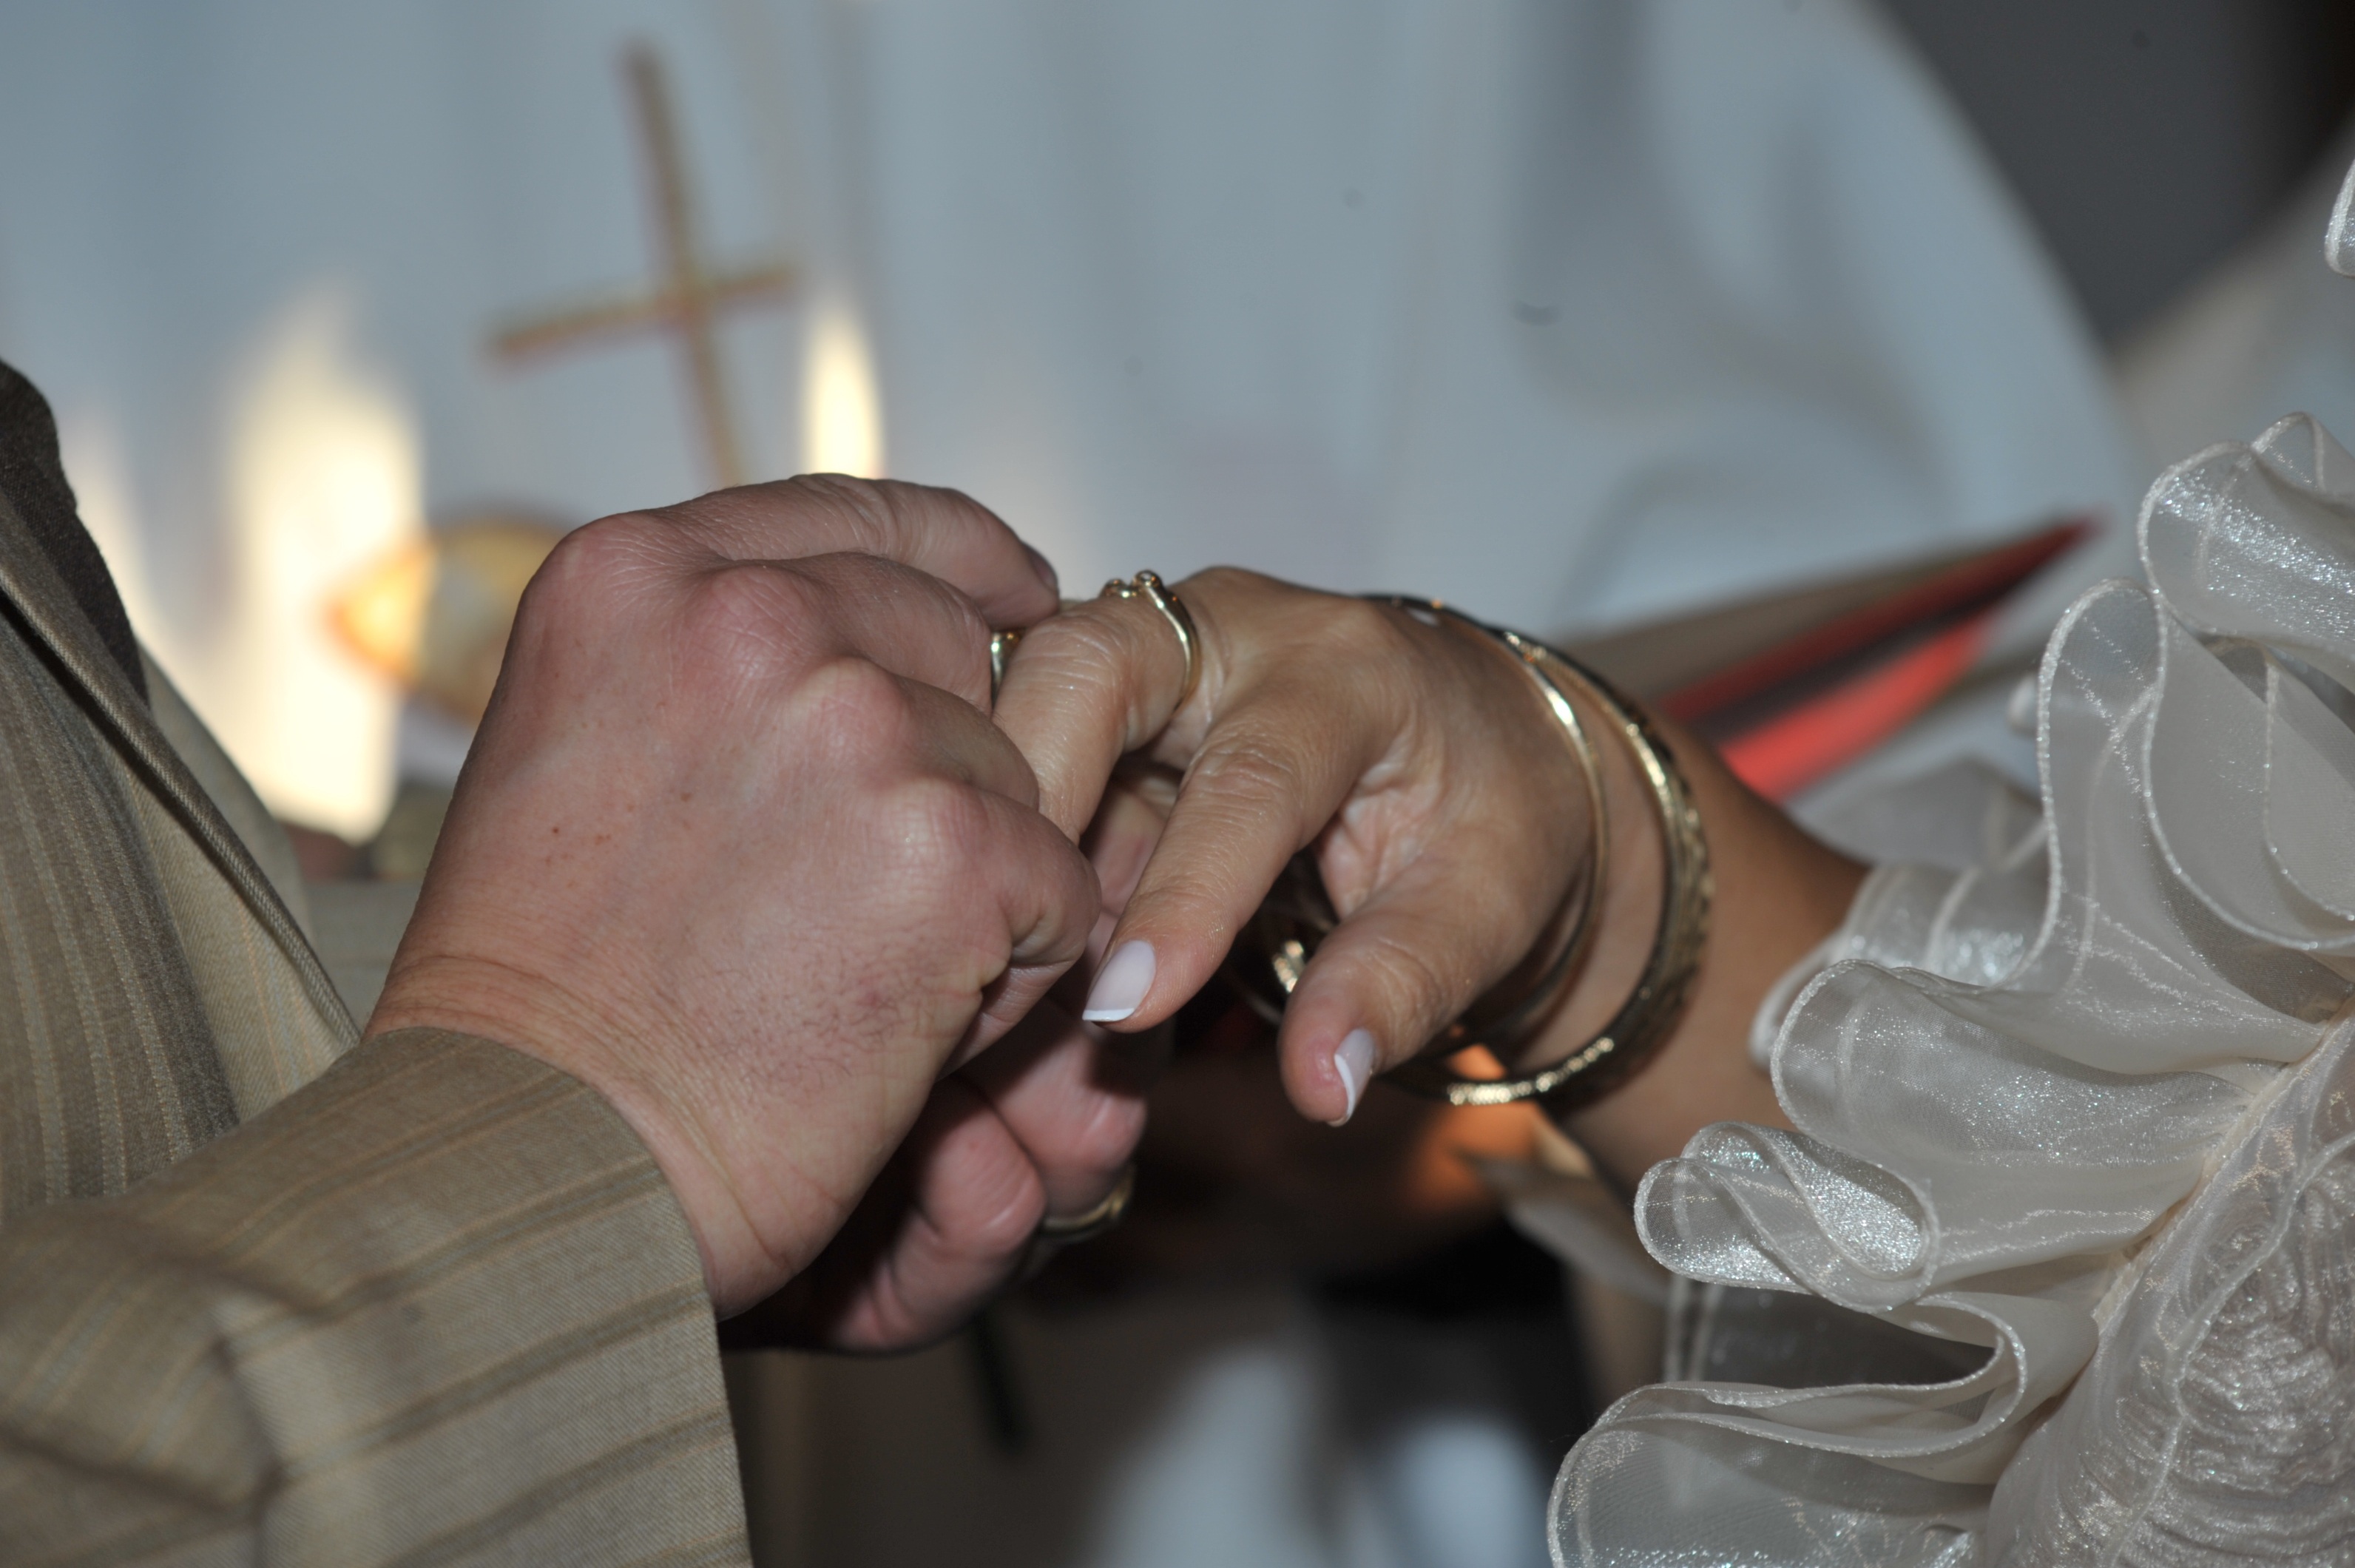
hand, man, commitment, wedding, bride, groom, marriage, ceremony, hands, rings, ritual, pact